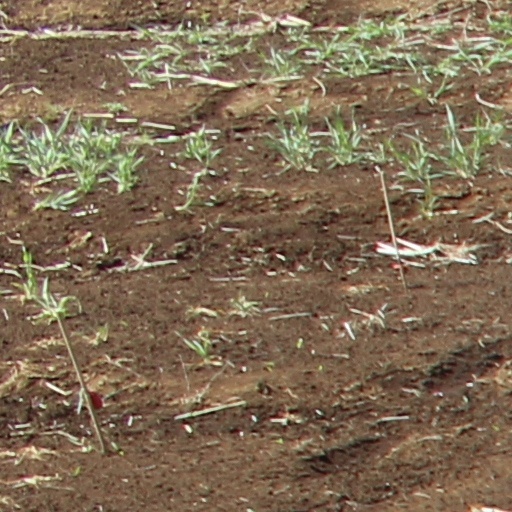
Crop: wheat